Didier Guérin

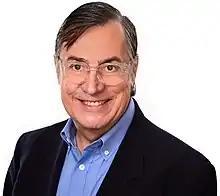
Portrait of Guérin

Didier Jean Guy Guérin (born 2 August 1950) is a Franco-Australian magazine media executive and consultant who has directed the launch and management of about 40 media products, including 30 new magazines with digital applications in Asia-Pacific. His career has taken him from Paris to New York and thence to Australia and all the major cities in East Asia.